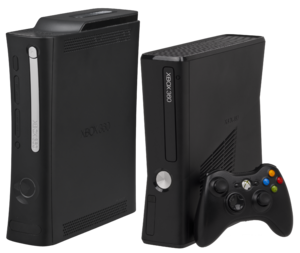
Xbox 360
Xbox 360'eren er den anden videospilkonsol produceret af Microsoft og blev udviklet i samarbejde med IBM ATI og SiS. Den integrerede Xbox Live-service giver spillere adgang til at konkurrere online og downloade indhold som arkadespil, spildemoer, trailere, TV-programmer og film. Xbox 360'eren er efterfølgeren til Xbox'en og konkurrerer med Sonys PlayStation 3 og Nintendos Wii som en del af den syvende generation for videospilkonsoller.